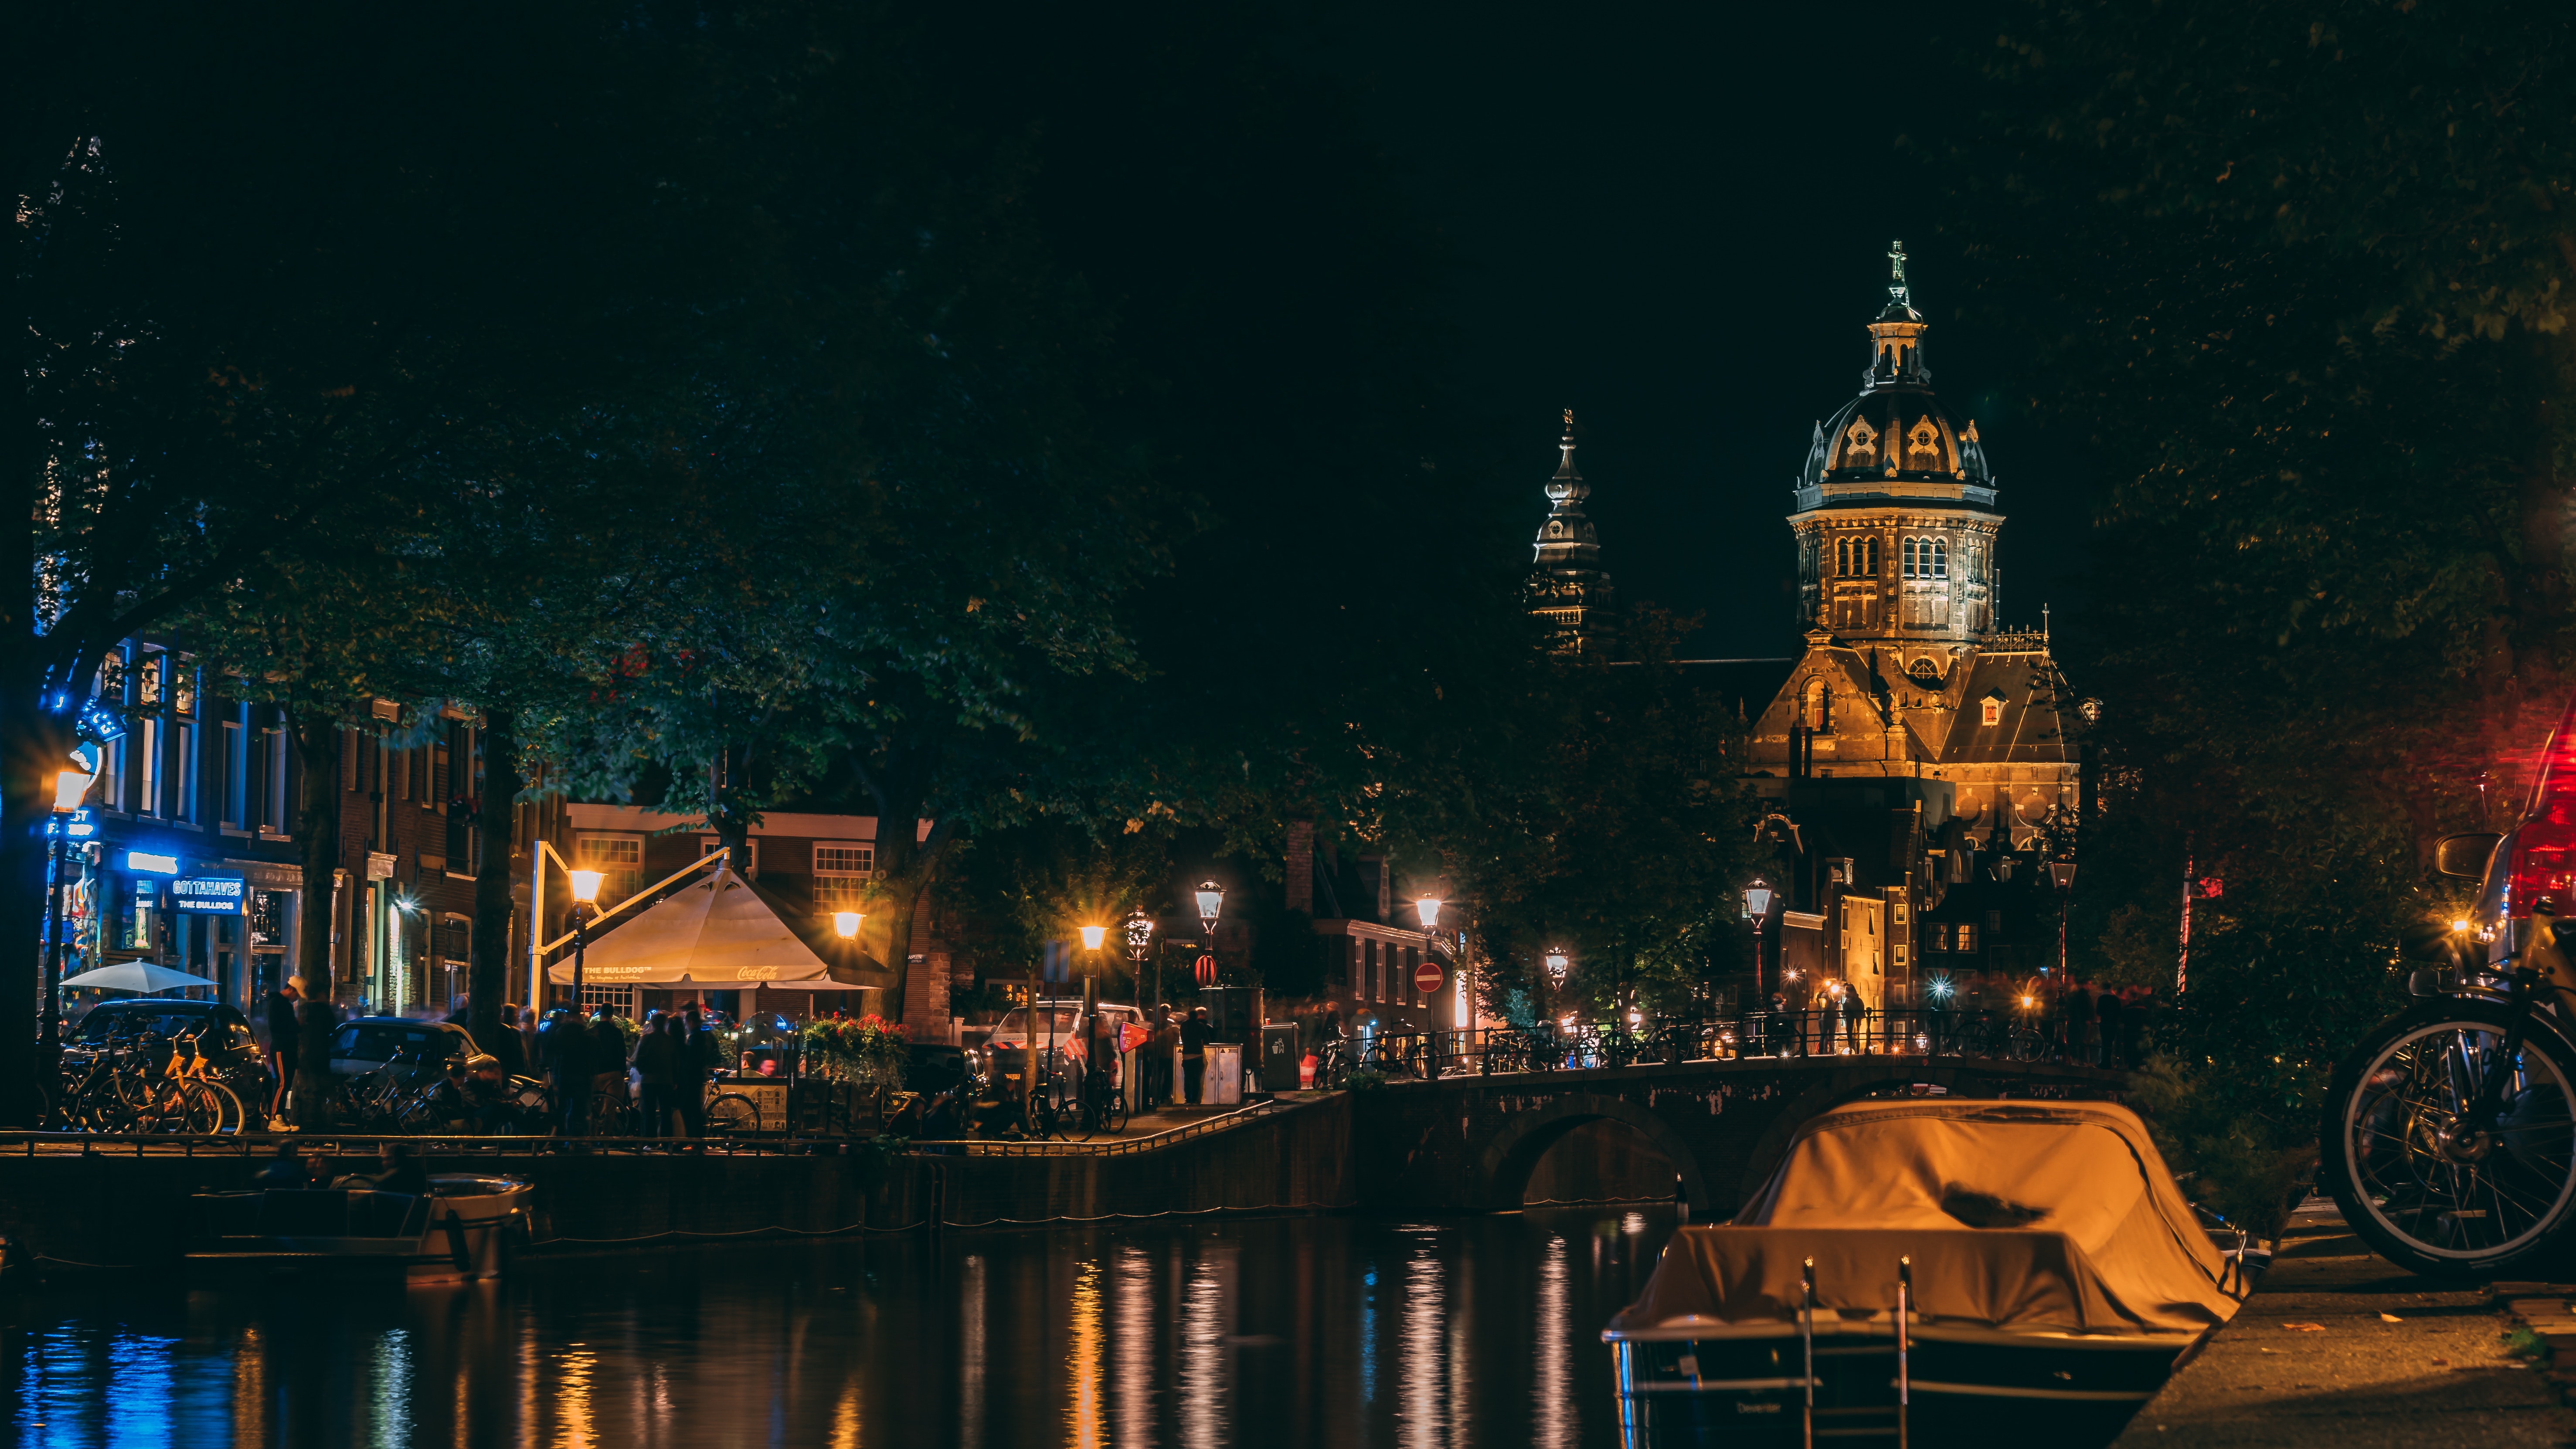
night, sky, landmark, waterway, water, city, architecture, light, town, metropolitan area, metropolis, river, urban area, reflection, midnight, building, evening, cloud, tourist attraction, tower, darkness, canal, cityscape, channel, tourism, church, place of worship, world, basilica, house